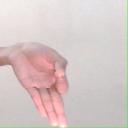
अक्षर: ज्ञ